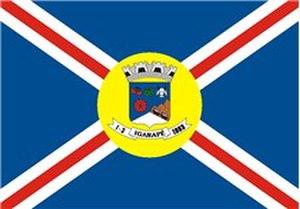
Igarapé est une municipalité brésilienne de l'État du Minas Gerais et la microrégion de Belo Horizonte.